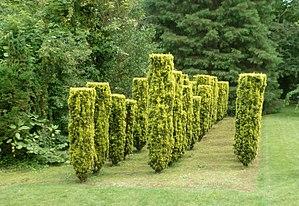
Les jardins de Séricourt sont un ensemble de jardins dessinés par le paysagiste Yves Gosse de Gorre à Séricourt, dans le Pas-de-Calais, non loin de Saint-Pol-sur-Ternoise, autour de sa propriété.